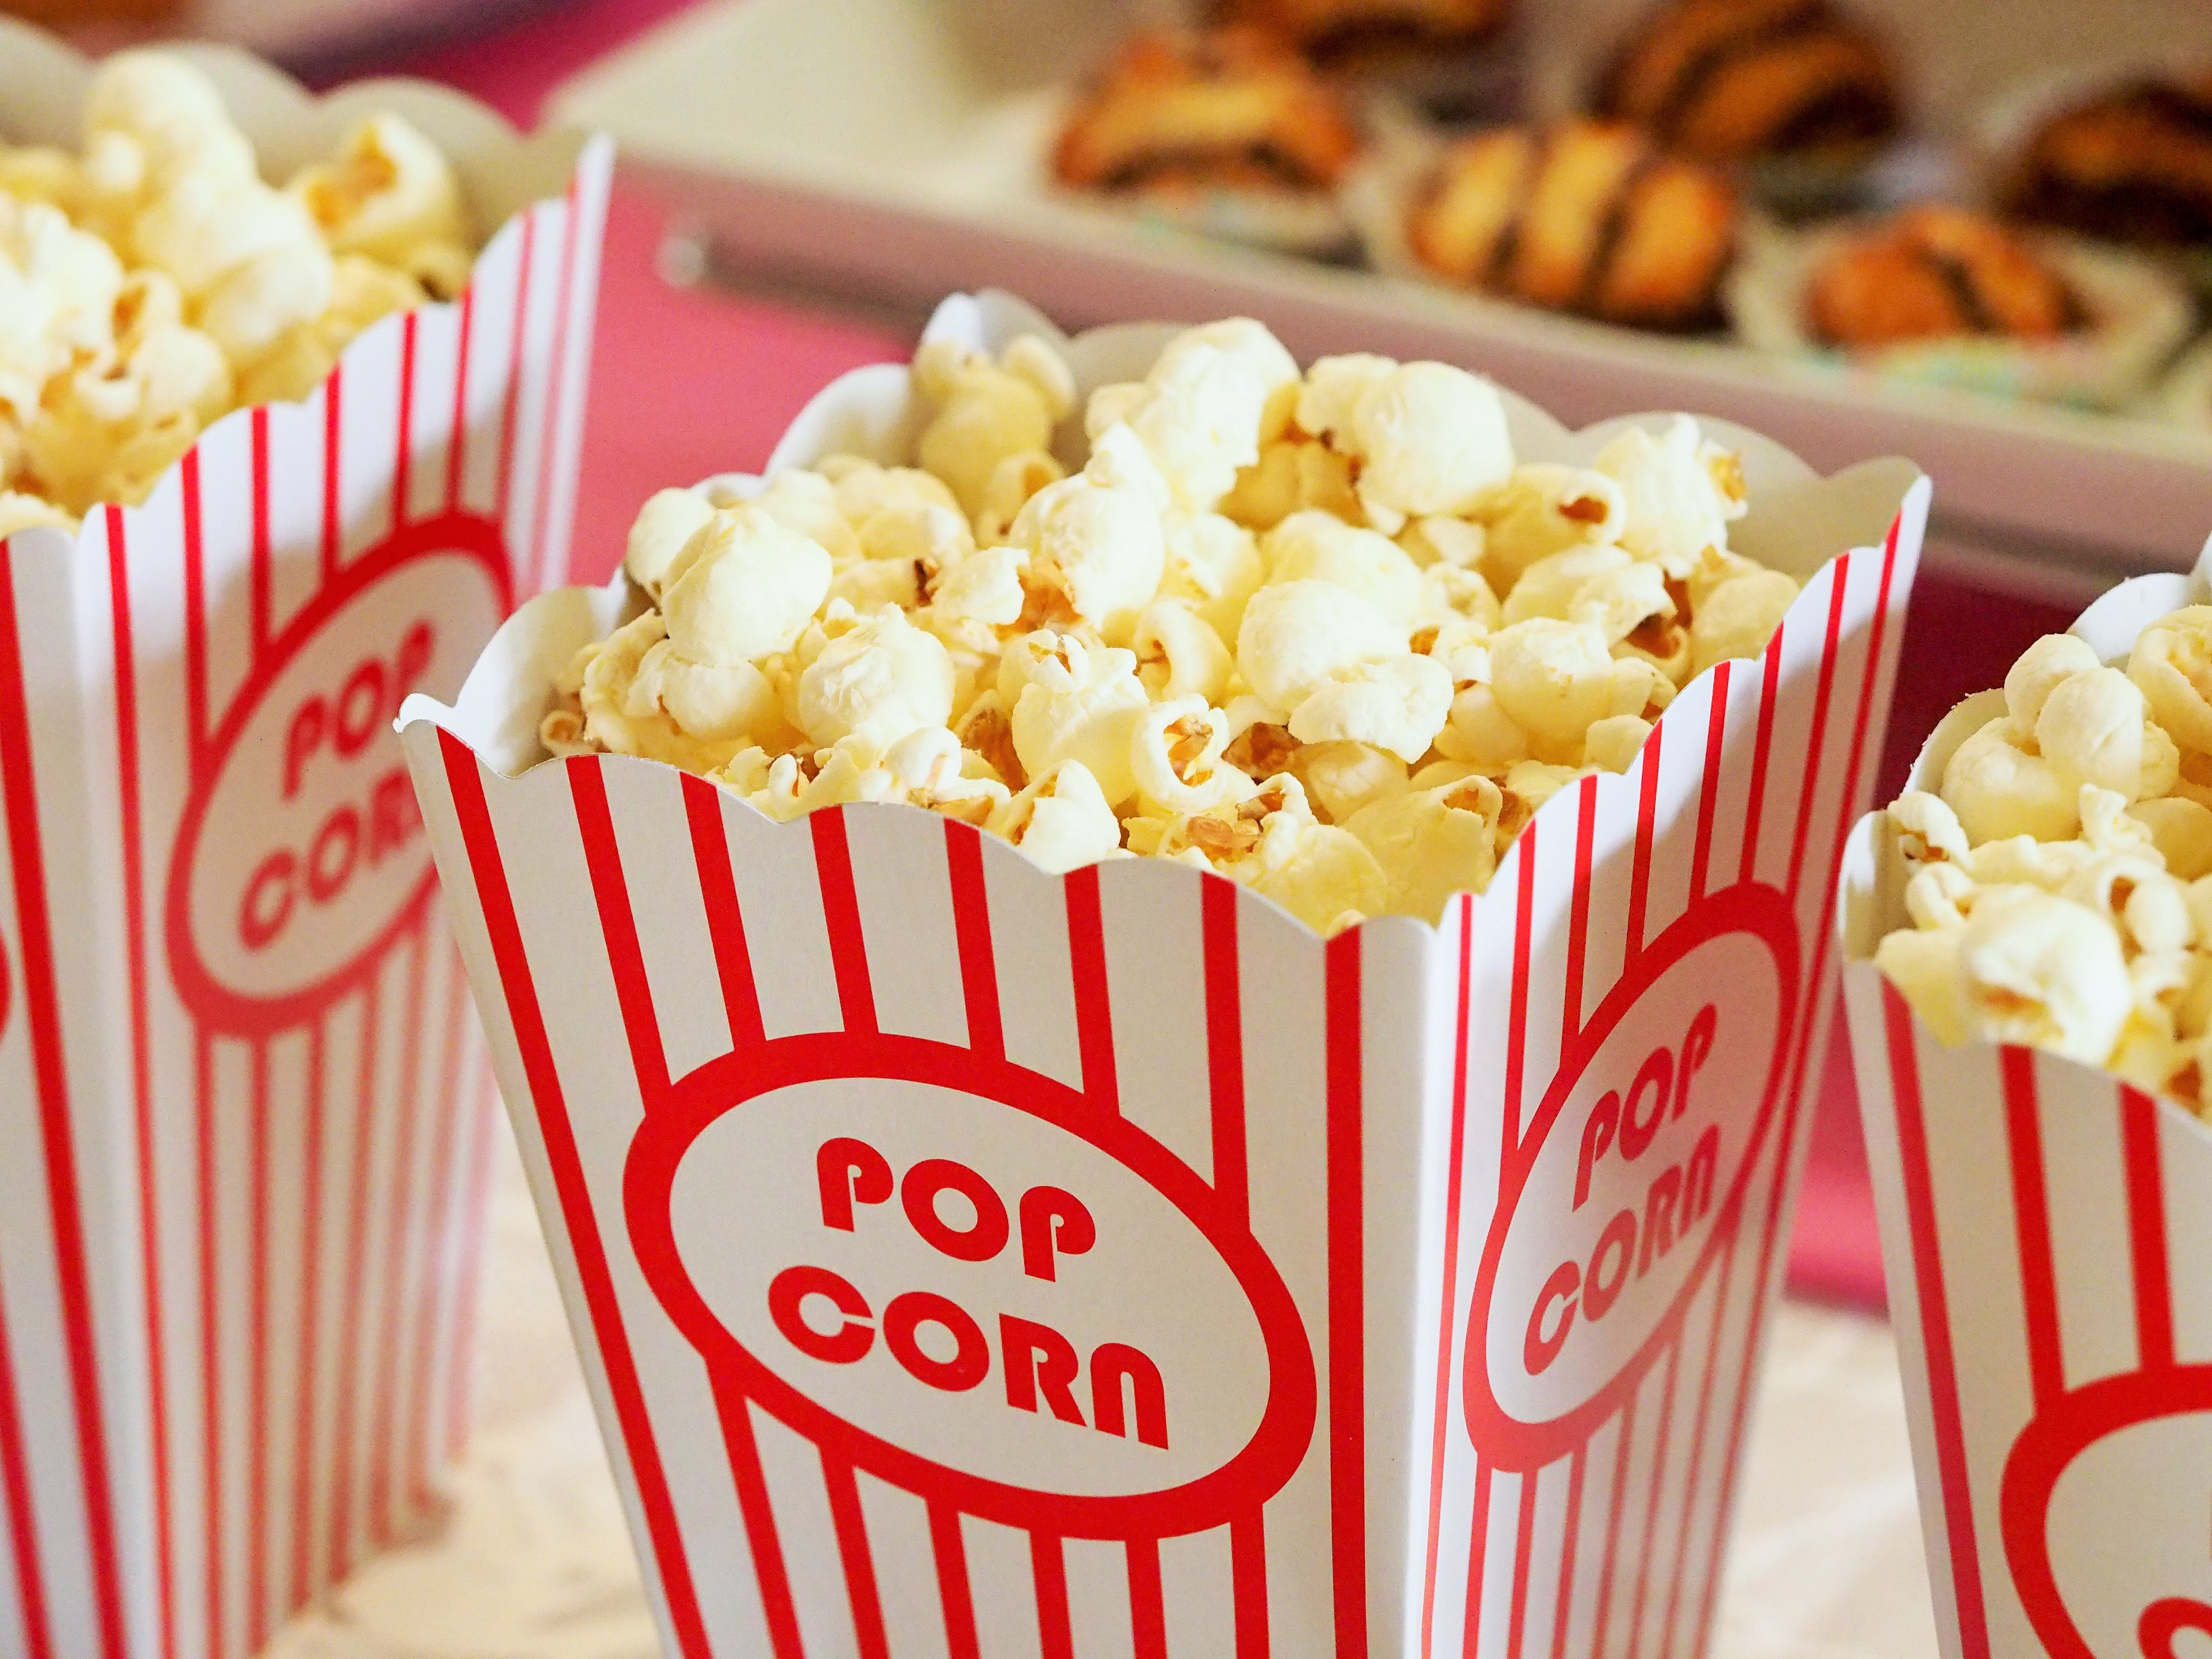
food, show, corn, snack, dessert, delicious, popcorn, bucket, striped, salty, container, party, tasty, theater, carton, movie, entertainment, salted, movie theater, buttered, snack food, kettle corn